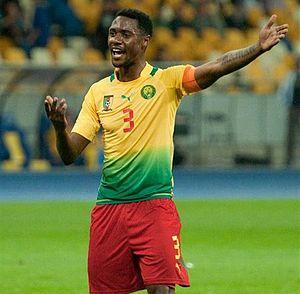
Nicolas Nkoulou, né le 27 mars 1990 à Yaoundé, est un footballeur international camerounais qui évolue au poste de défenseur au Torino FC.
La saison 2015-2016 de l'Olympique de Marseille est la soixante-sixième saison du club provençal en première division du Championnat de France, la vingtième consécutive au sein de l'élite du football français.